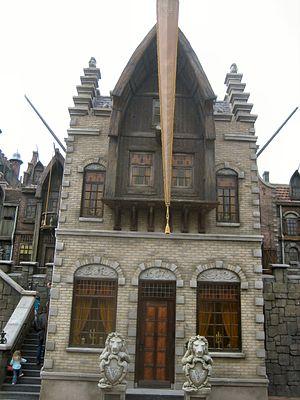
De Vliegende Hollander est une attraction du parc d'attractions néerlandais Efteling.